Regions-Harbert Plaza

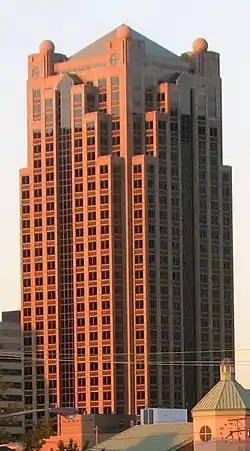

The Regions-Harbert Plaza is a 32-story, office building in Birmingham, Alabama. Originally known as the AmSouth-Harbert Plaza, it was renamed on July 13, 2007, after AmSouth Bancorporation - the building's largest tenant - merged with Birmingham-based Regions Financial Corporation. Today, the that Regions leases makes it the building's largest tenant.